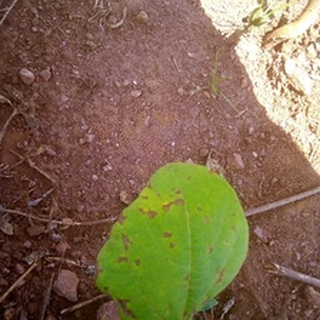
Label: bean_angular_leaf_spot